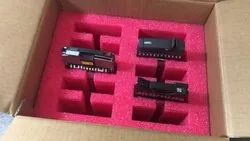
Label: Anti_Static_EPE_Foam_Packing